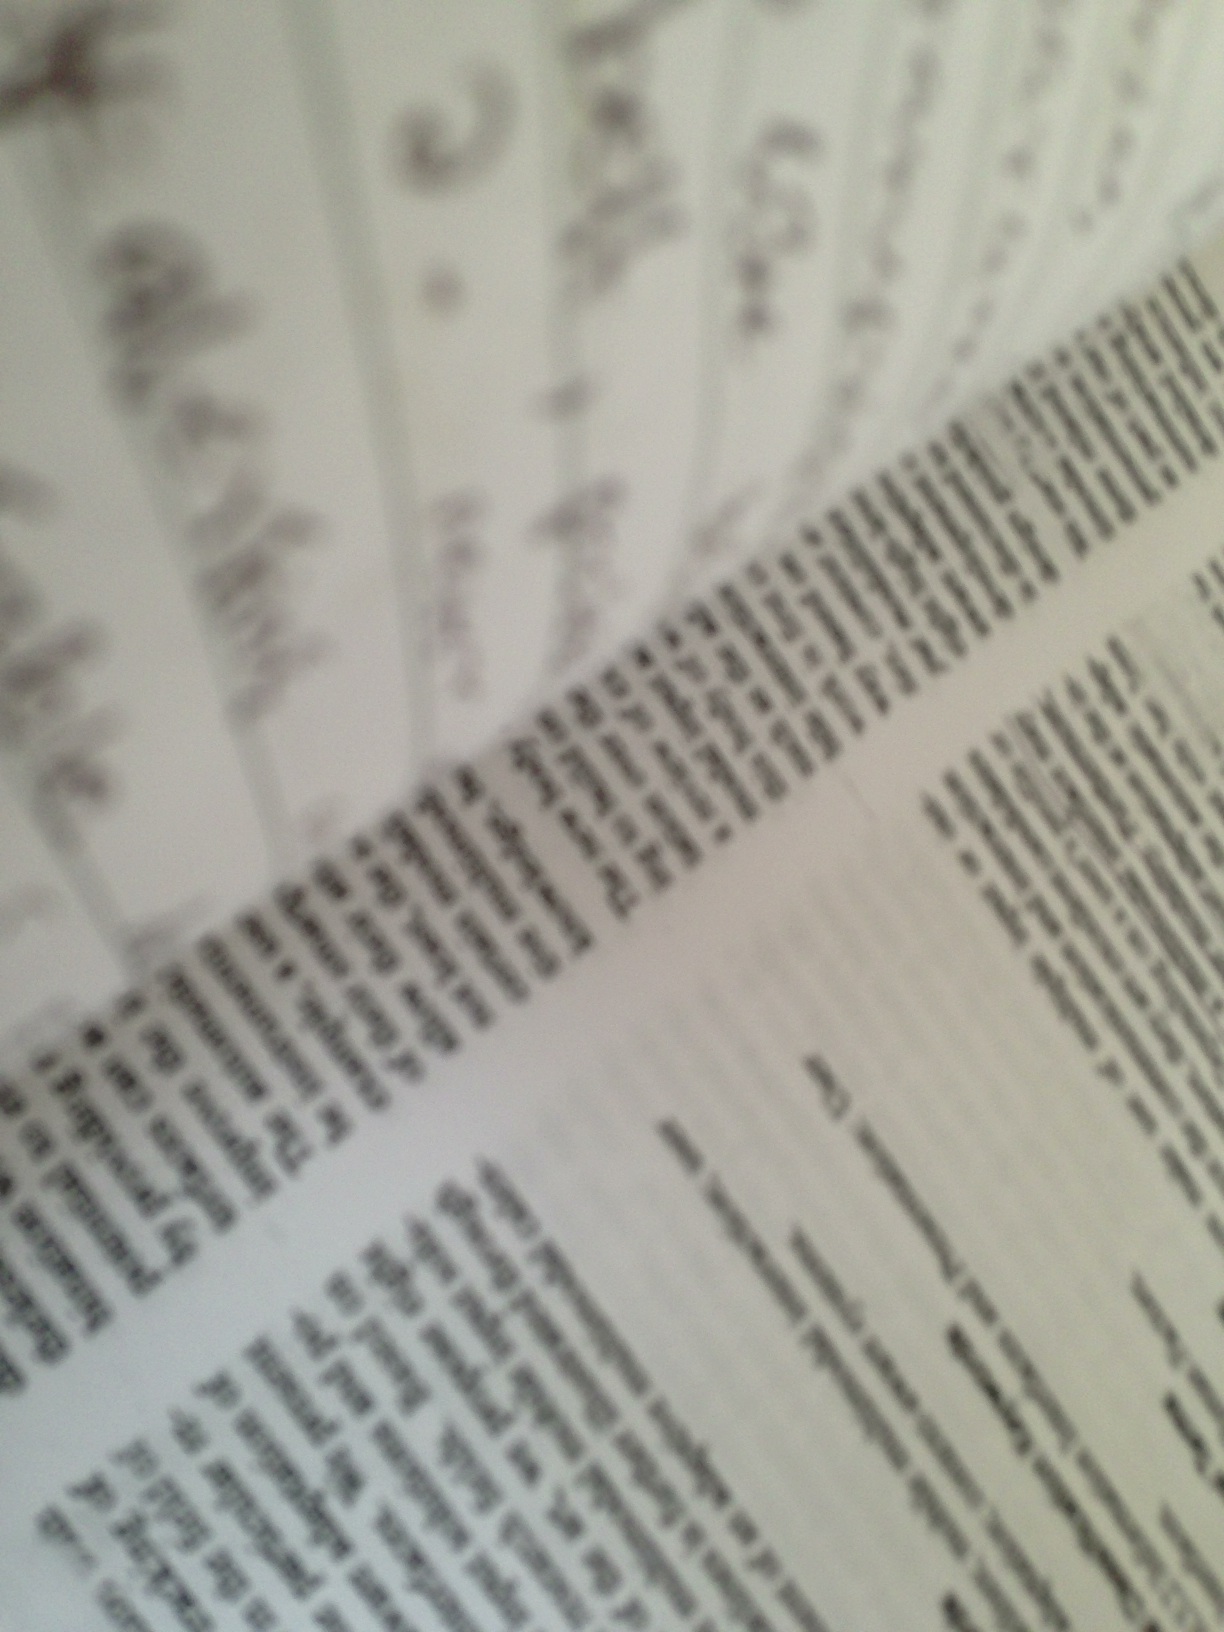Question: What is on the text?
Answer: unanswerable